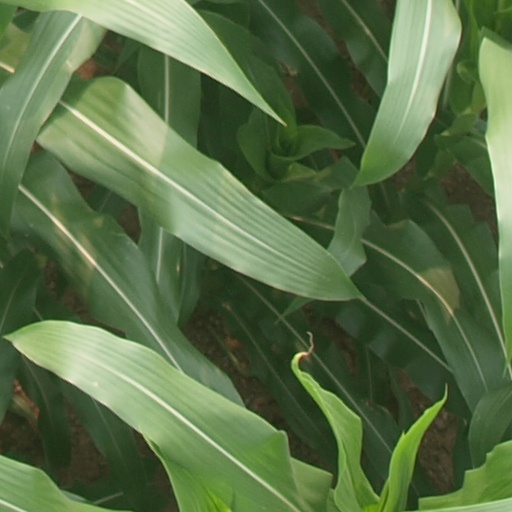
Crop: maize; corn